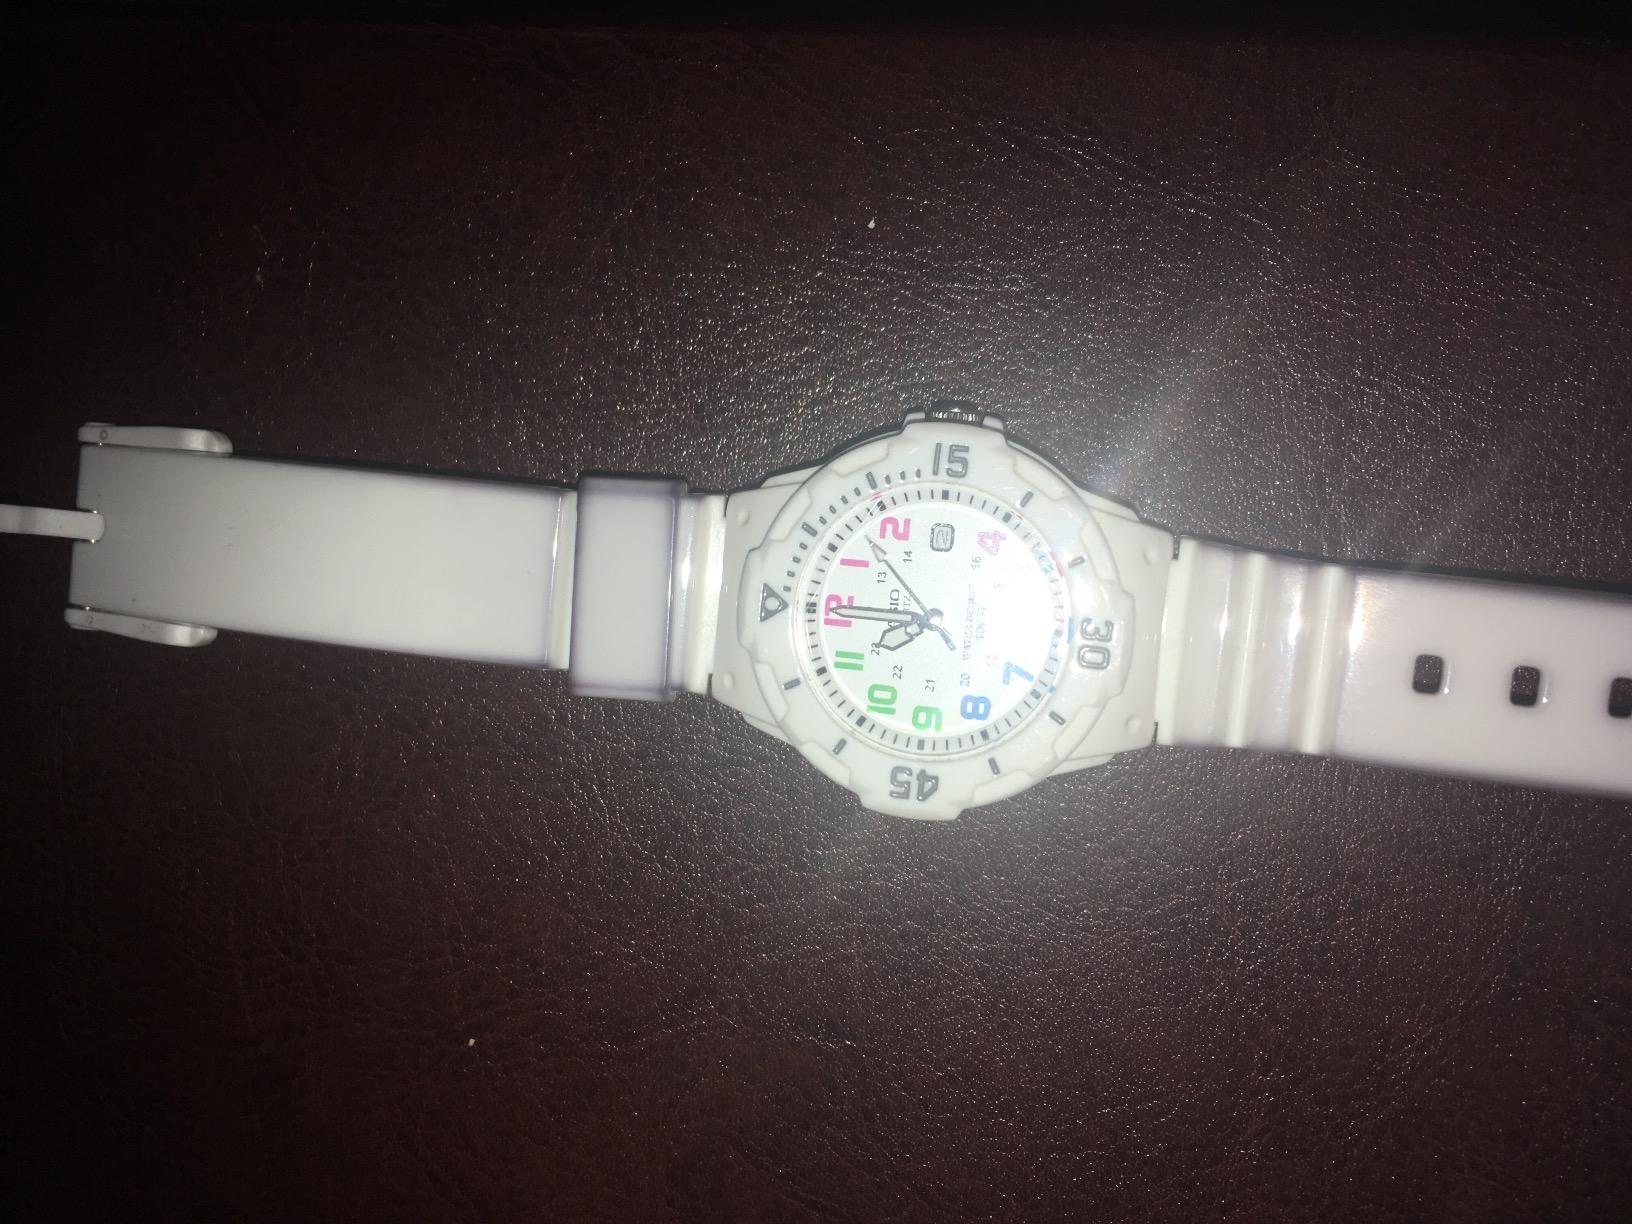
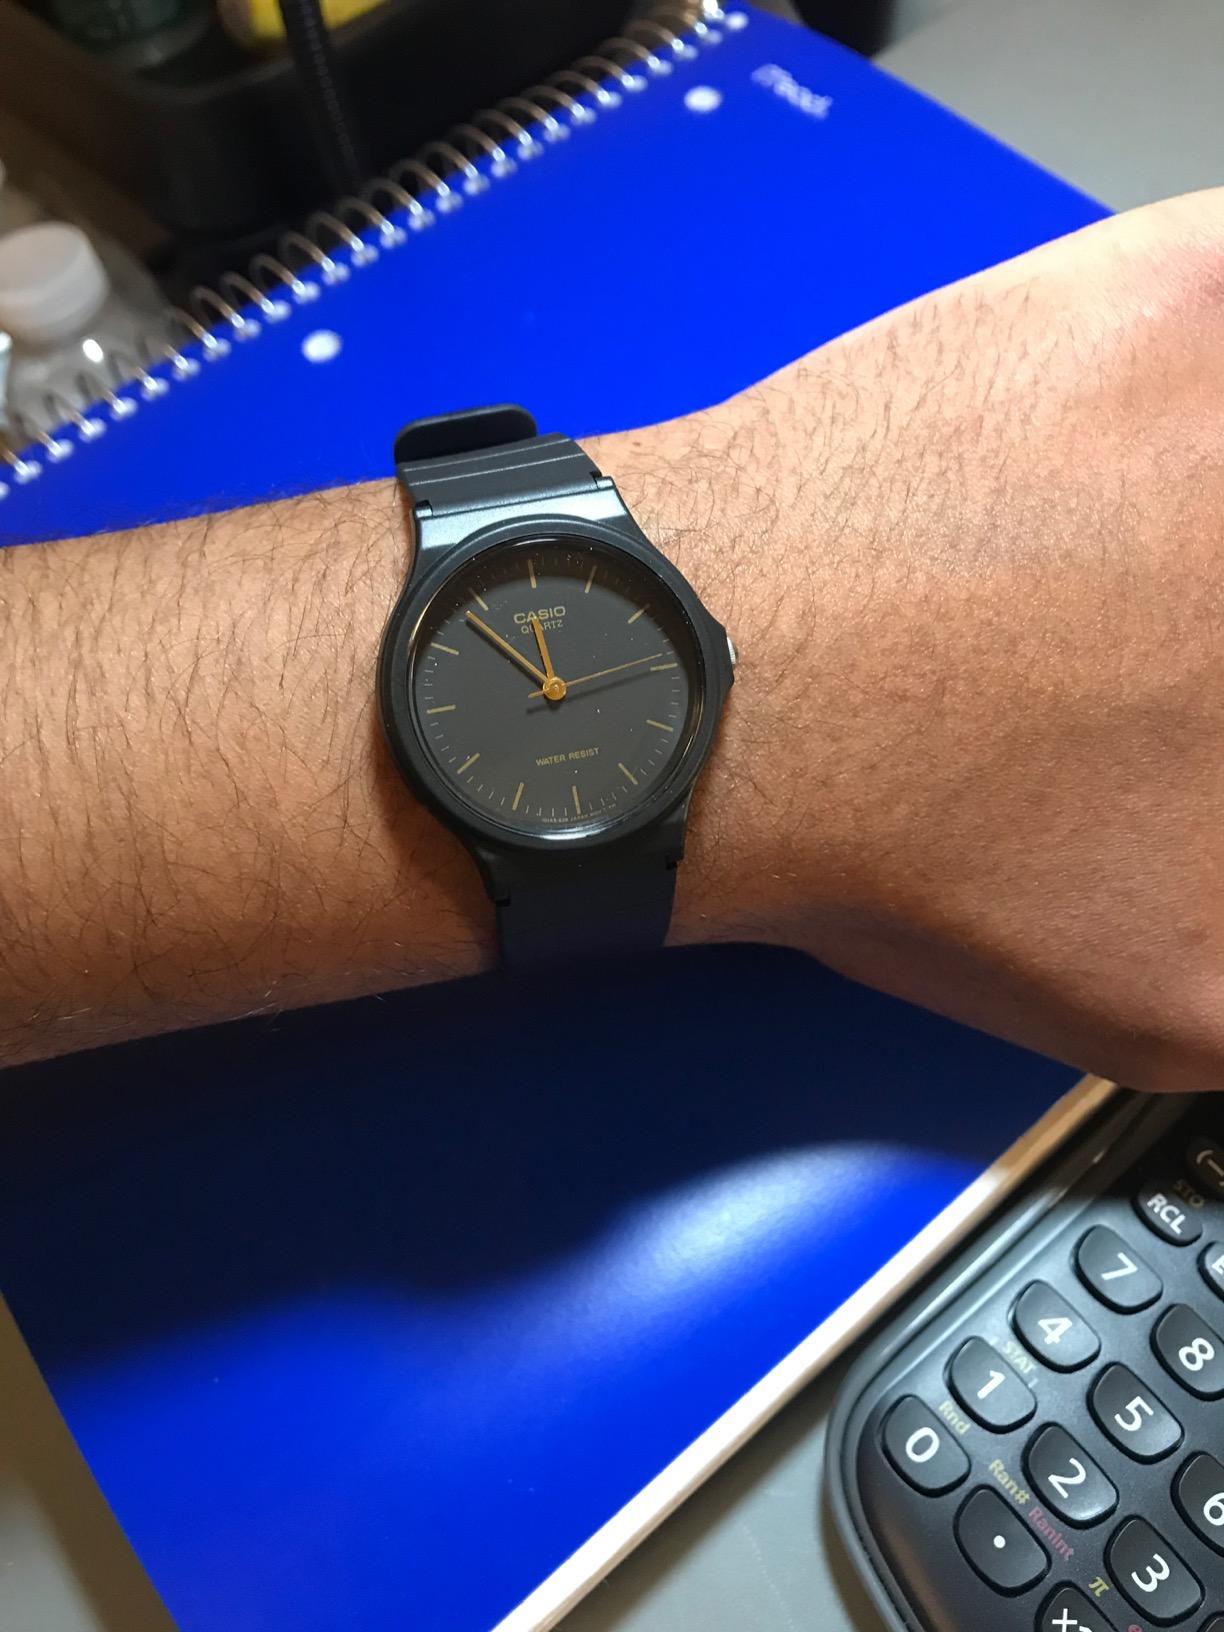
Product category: accessories_watch
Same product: no